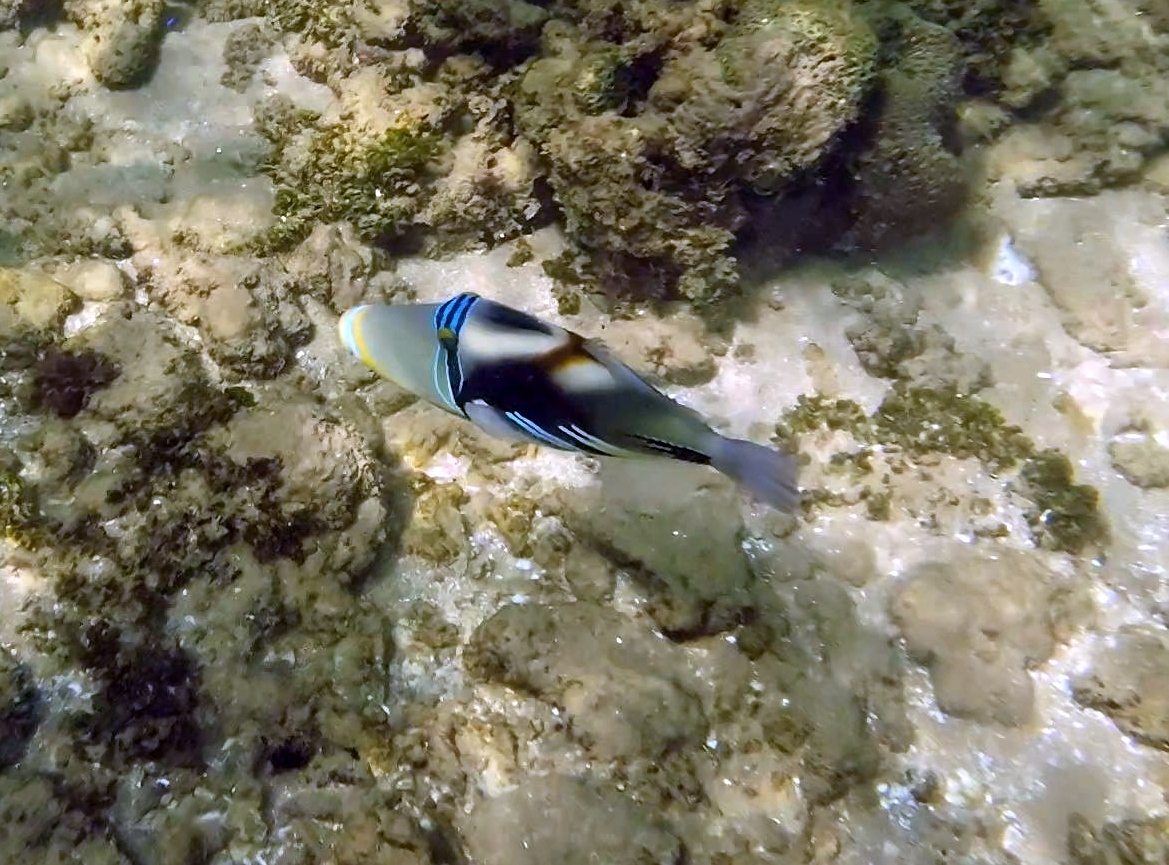
Rhinecanthus aculeatus (Lagoon Triggerfish)